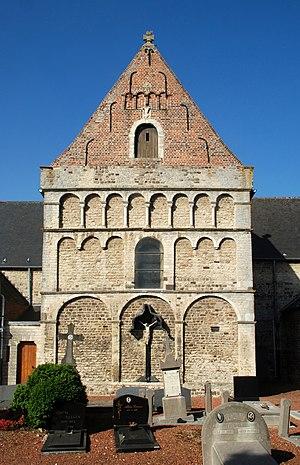
Belgique - Brabant flamand - Église Saint-Gilles de Kumtich
L'église Saint-Gilles est une église romane située à Kumtich, section de la commune belge de Tirlemont, dans la province du Brabant flamand.
En architecture religieuse, le chevet désigne généralement l'extrémité du chœur d'une église derrière le maître-autel et le sanctuaire de l'église, parce que, dans les édifices au plan en croix latine, le chevet correspond à la partie de la croix sur laquelle le Christ crucifié posa sa tête.